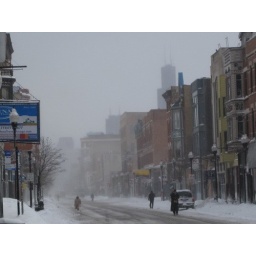
milwaukee street with the sears tower in the background.